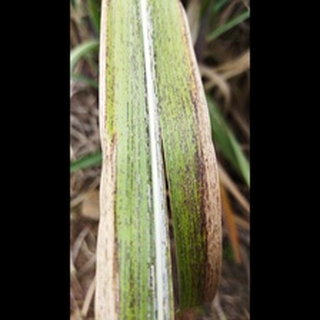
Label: sugarcane_rust